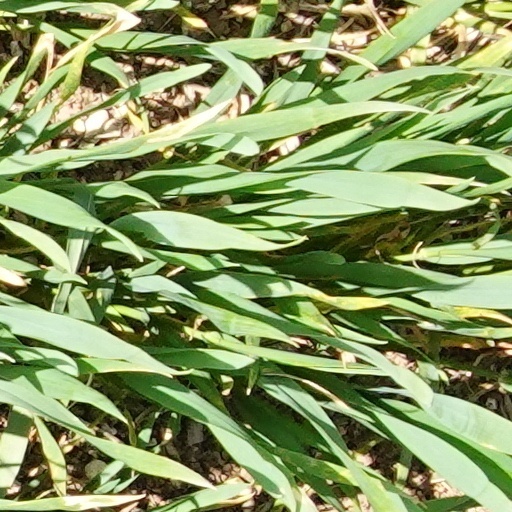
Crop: wheat